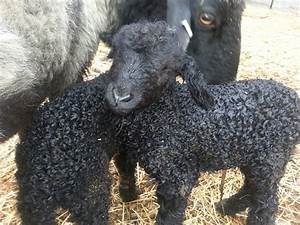
Label: pecora